Texas Tech University School of Law

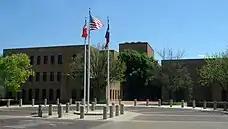
School of Law

The Texas Tech University School of Law is an ABA-accredited law school located on the campus of Texas Tech University in Lubbock, Texas. The school offers three academic centers, ten dual-degree programs, a nationally recognized legal writing program, and a competitive advocacy program that has earned 45 national and international championships. Additionally, third-year law students may participate in one of the school's eight clinical programs, which allow students to gain real-world experience while providing free legal representation to low-income individuals. The school focuses on forming practical lawyers who are ready to practice law upon graduation. The student population is approximately 60.4% male and 39.6% female.